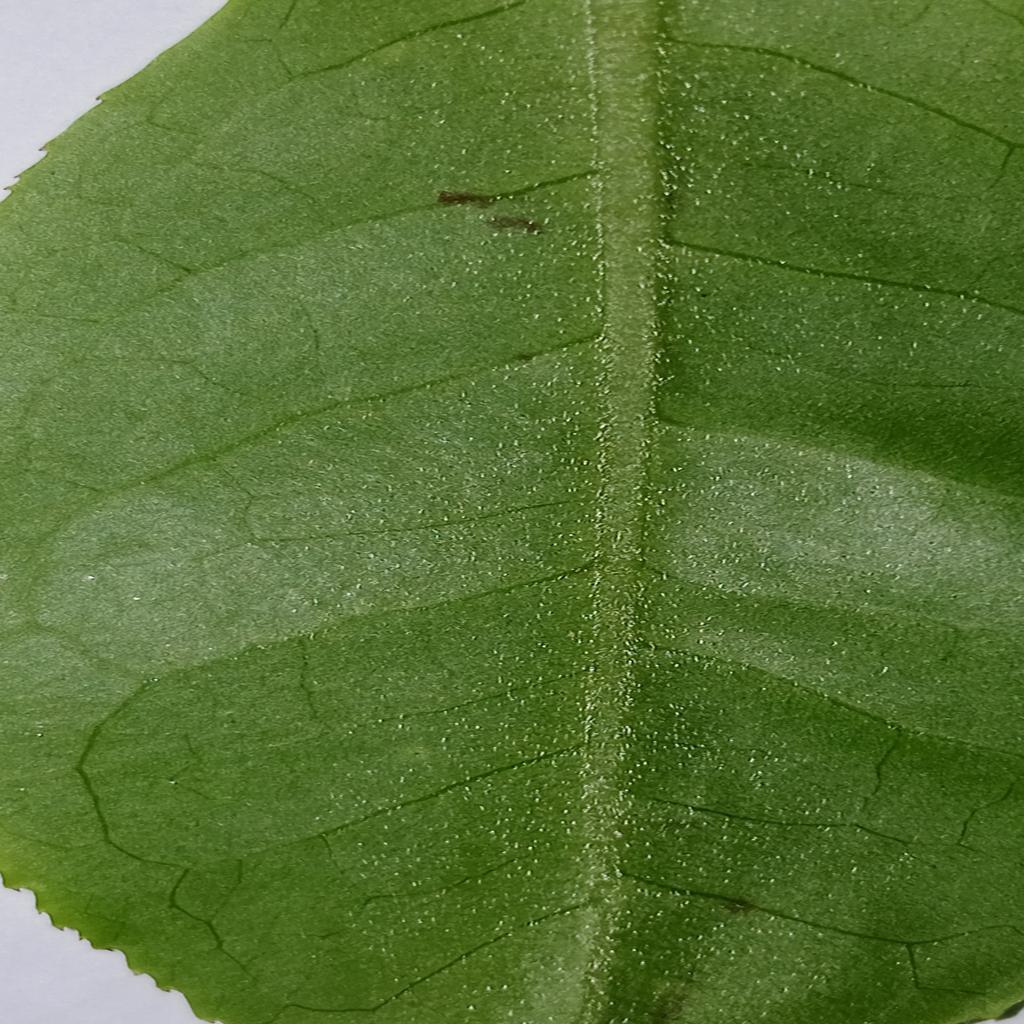
Label: Healthy